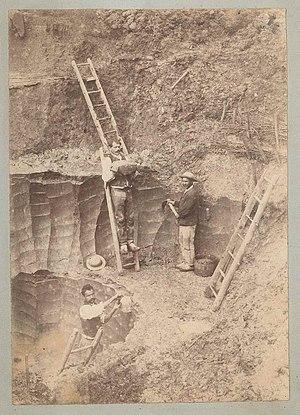
Ouvriers dans une fosse de la carrière d'argile grésante de la Goulande fin du XIXe s. (La Haute--Chapelle- Orne)
La Haute-Chapelle est une ancienne commune française, située dans le département de l'Orne en région Normandie, devenue le 1ᵉʳ janvier 2016 une commune déléguée au sein de la commune nouvelle de Domfront en Poiraie.